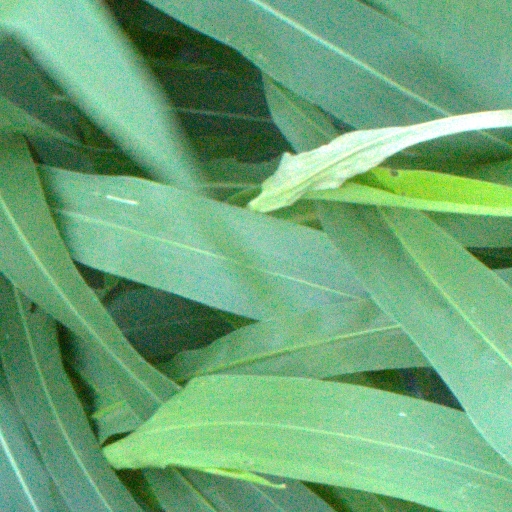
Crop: sorghum